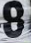
Number: 8